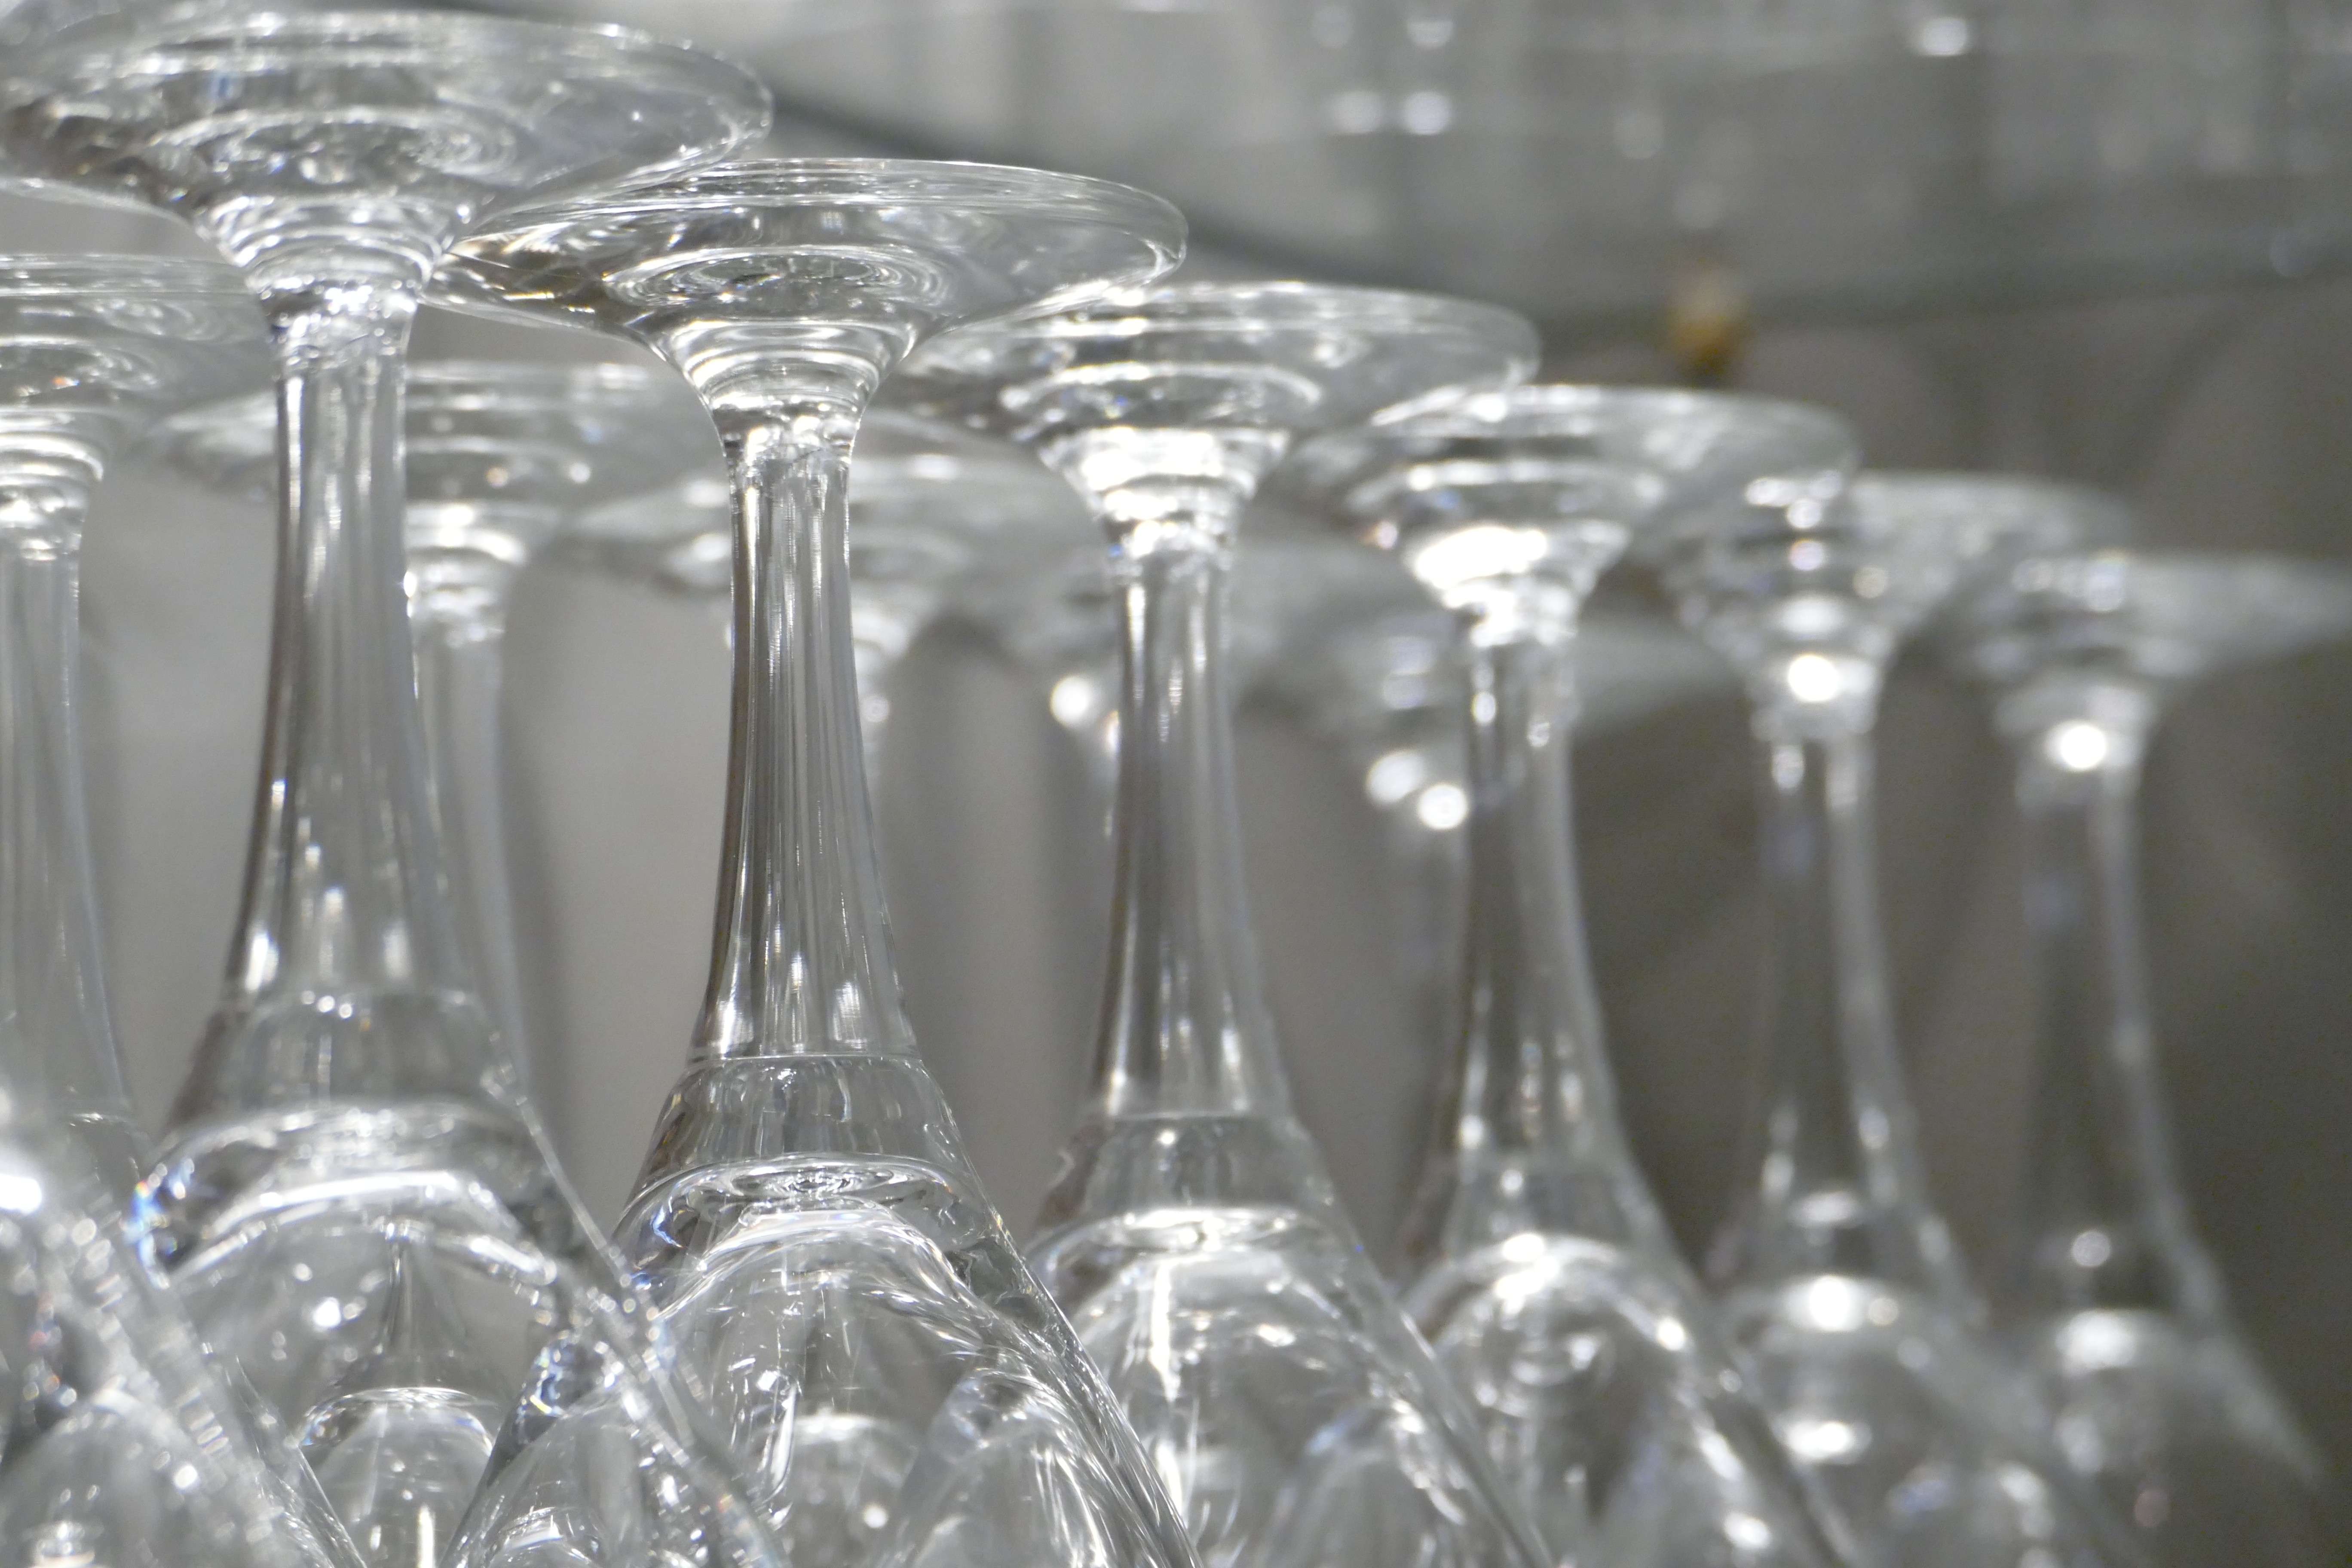
wine, glass, restaurant, bar, clear, drink, bottle, empty, lighting, tableware, material, alcohol, glass bottle, wine glass, transparent, stemware, drinking glass, crystal glass, carbonic acid, drinkware, champagne stemware